Laurens ten Dam

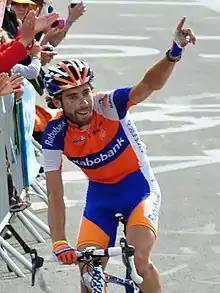
Ten Dam at the 2011 Tour de France

Laurens ten Dam (born 13 November 1980) is a Dutch cyclist, who competes in gravel cycling. He formerly competed professionally in road cycling between 2003 and 2019 for the , , , , and squads. During his road racing career, Ten Dam took two victories – stage wins at the 2006 Course de Solidarność et des Champions Olympiques and the 2008 Critérium International.